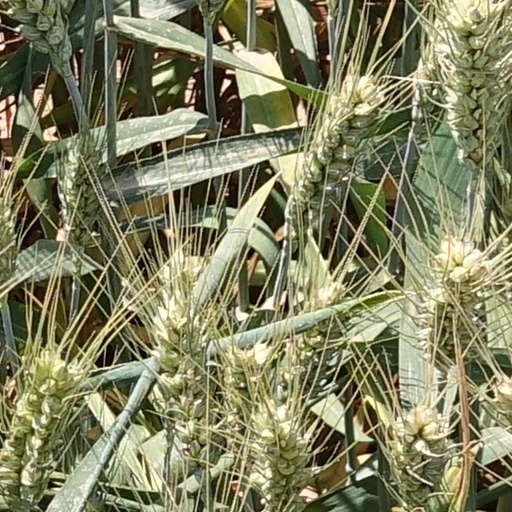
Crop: wheat